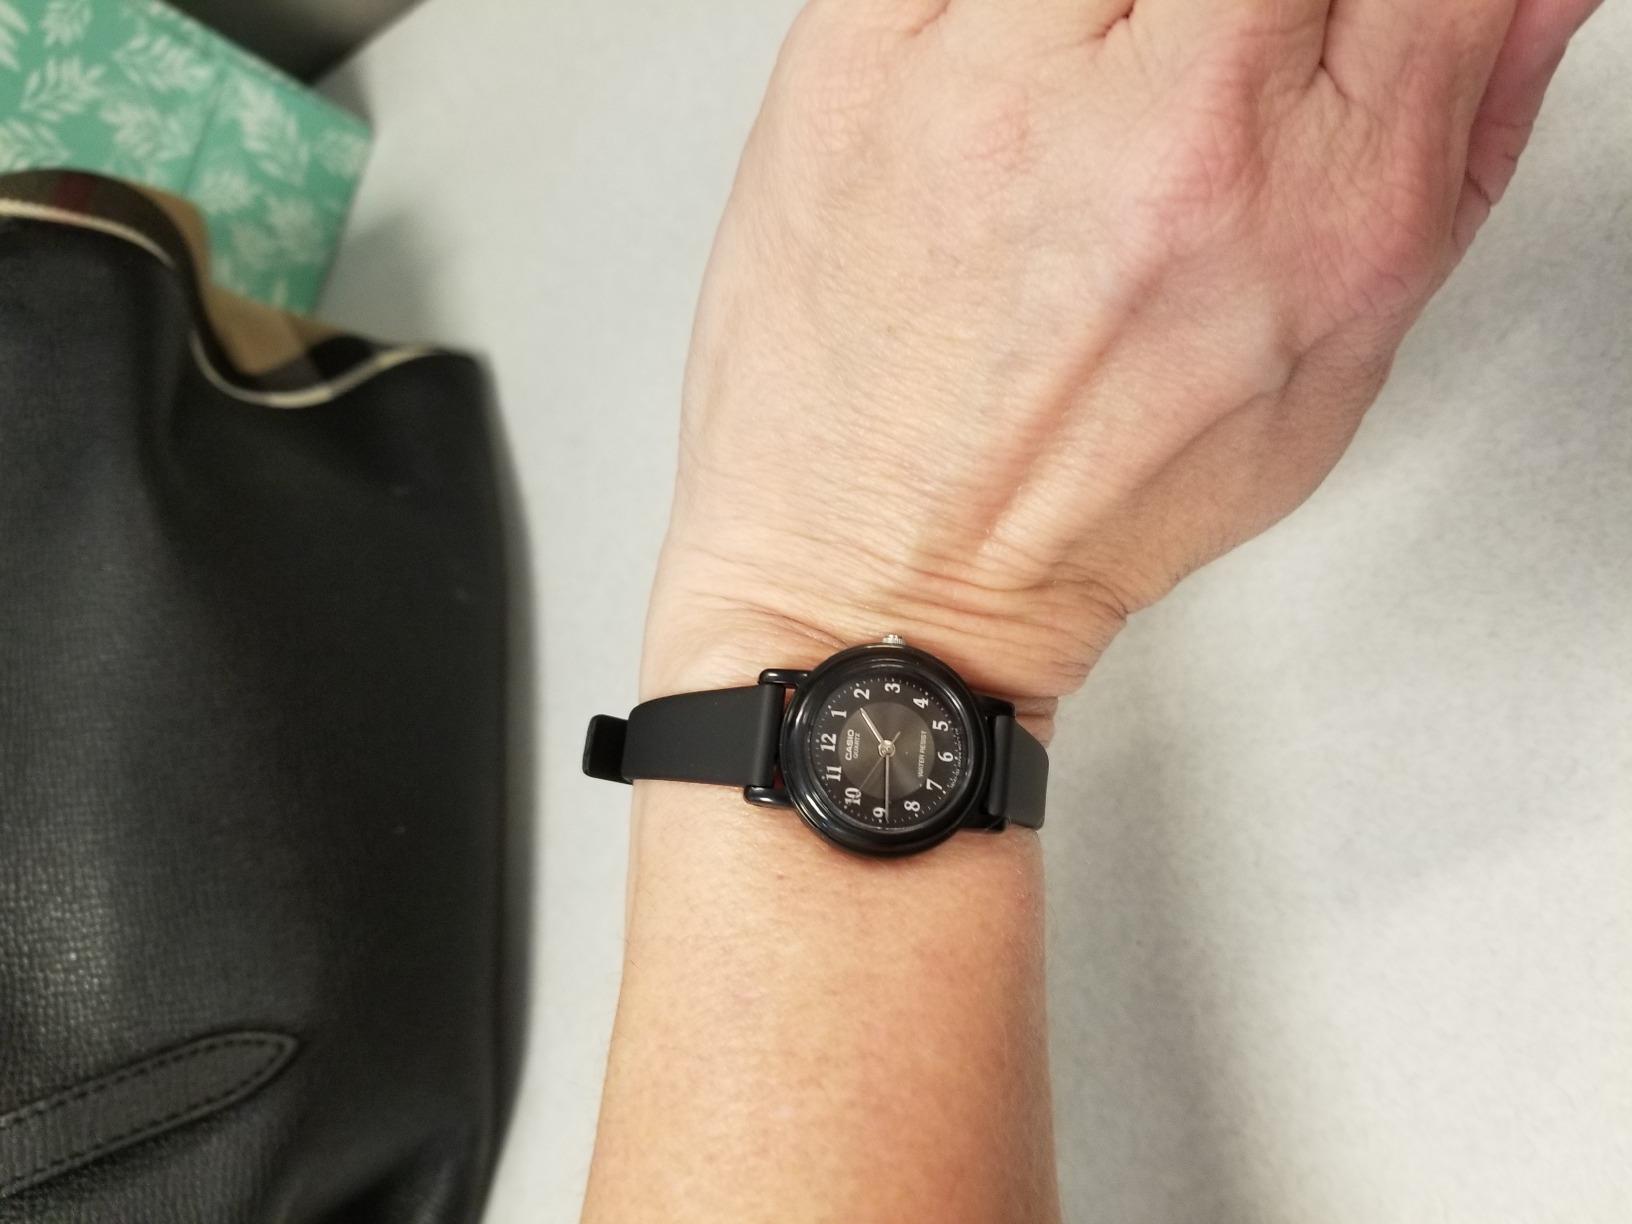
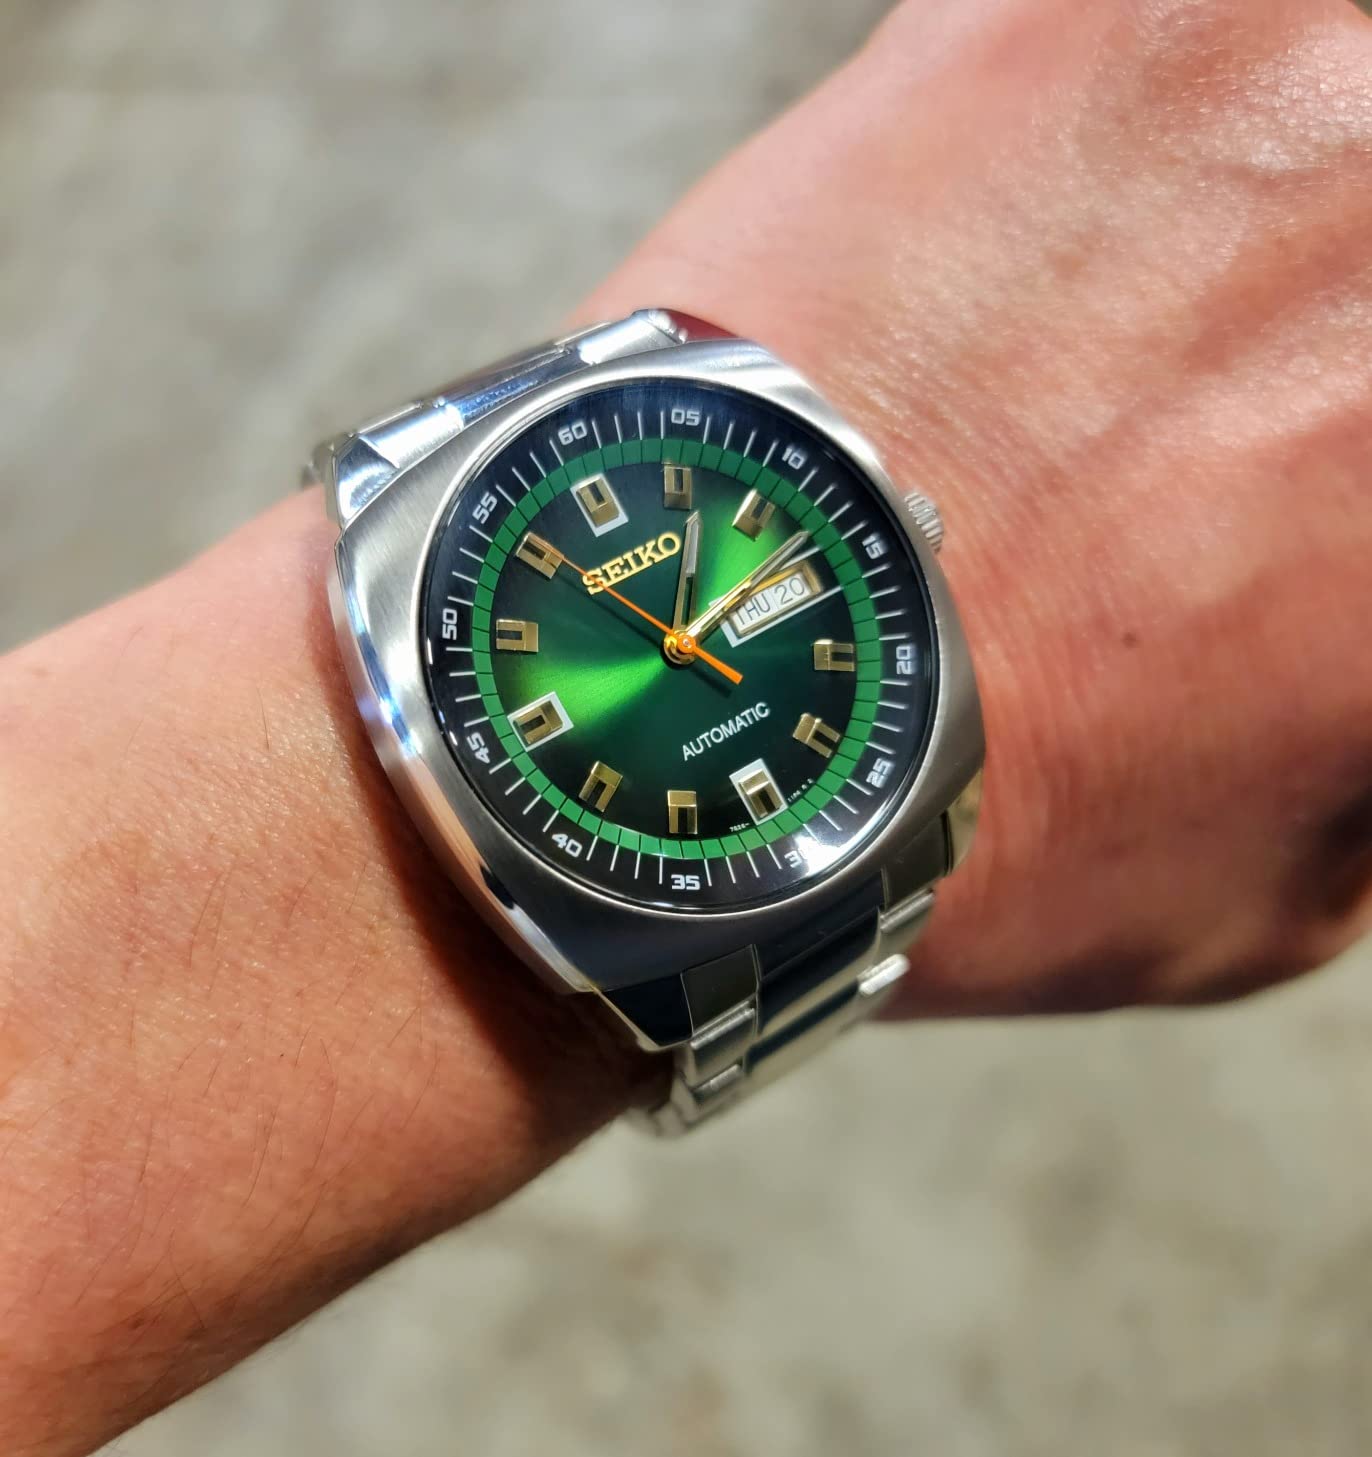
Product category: accessories_watch
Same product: no